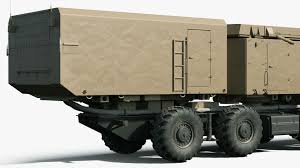
Label: 30N6E